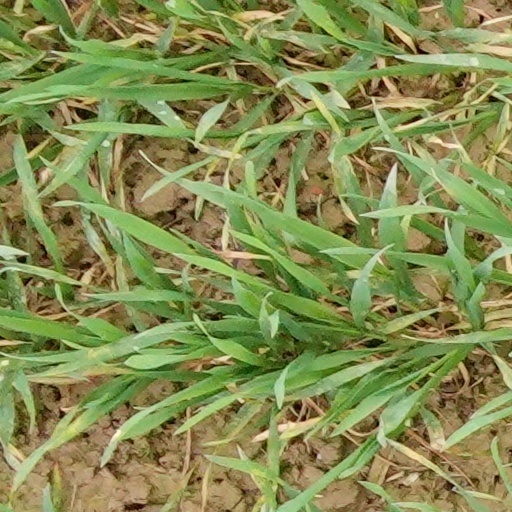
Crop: wheat